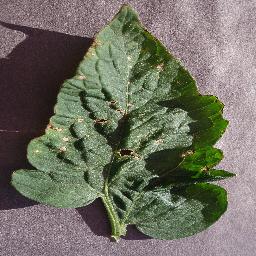
Label: Tomato___Target_Spot